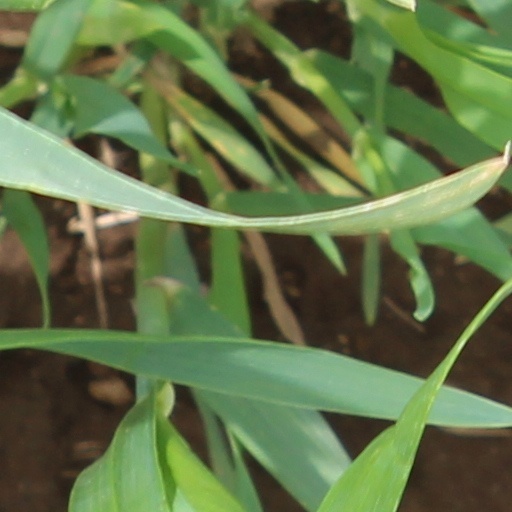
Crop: wheat